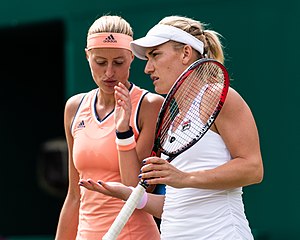
French Open-mesterskabet i damedouble 2019
Kristina Mladenovic og Tímea Babos.
Kristina Mladenovic og Tímea Babos.
French Open-mesterskabet i damedouble 2019 var den 102. turnering om French Open-mesterskabet i damedouble. Turneringen var en del af French Open 2019 og blev spillet i Stade Roland Garros i Paris, Frankrig i perioden 29. maj - 9. juni 2019.